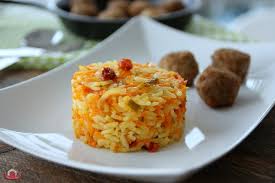
Yemek: pirinc_pilavi